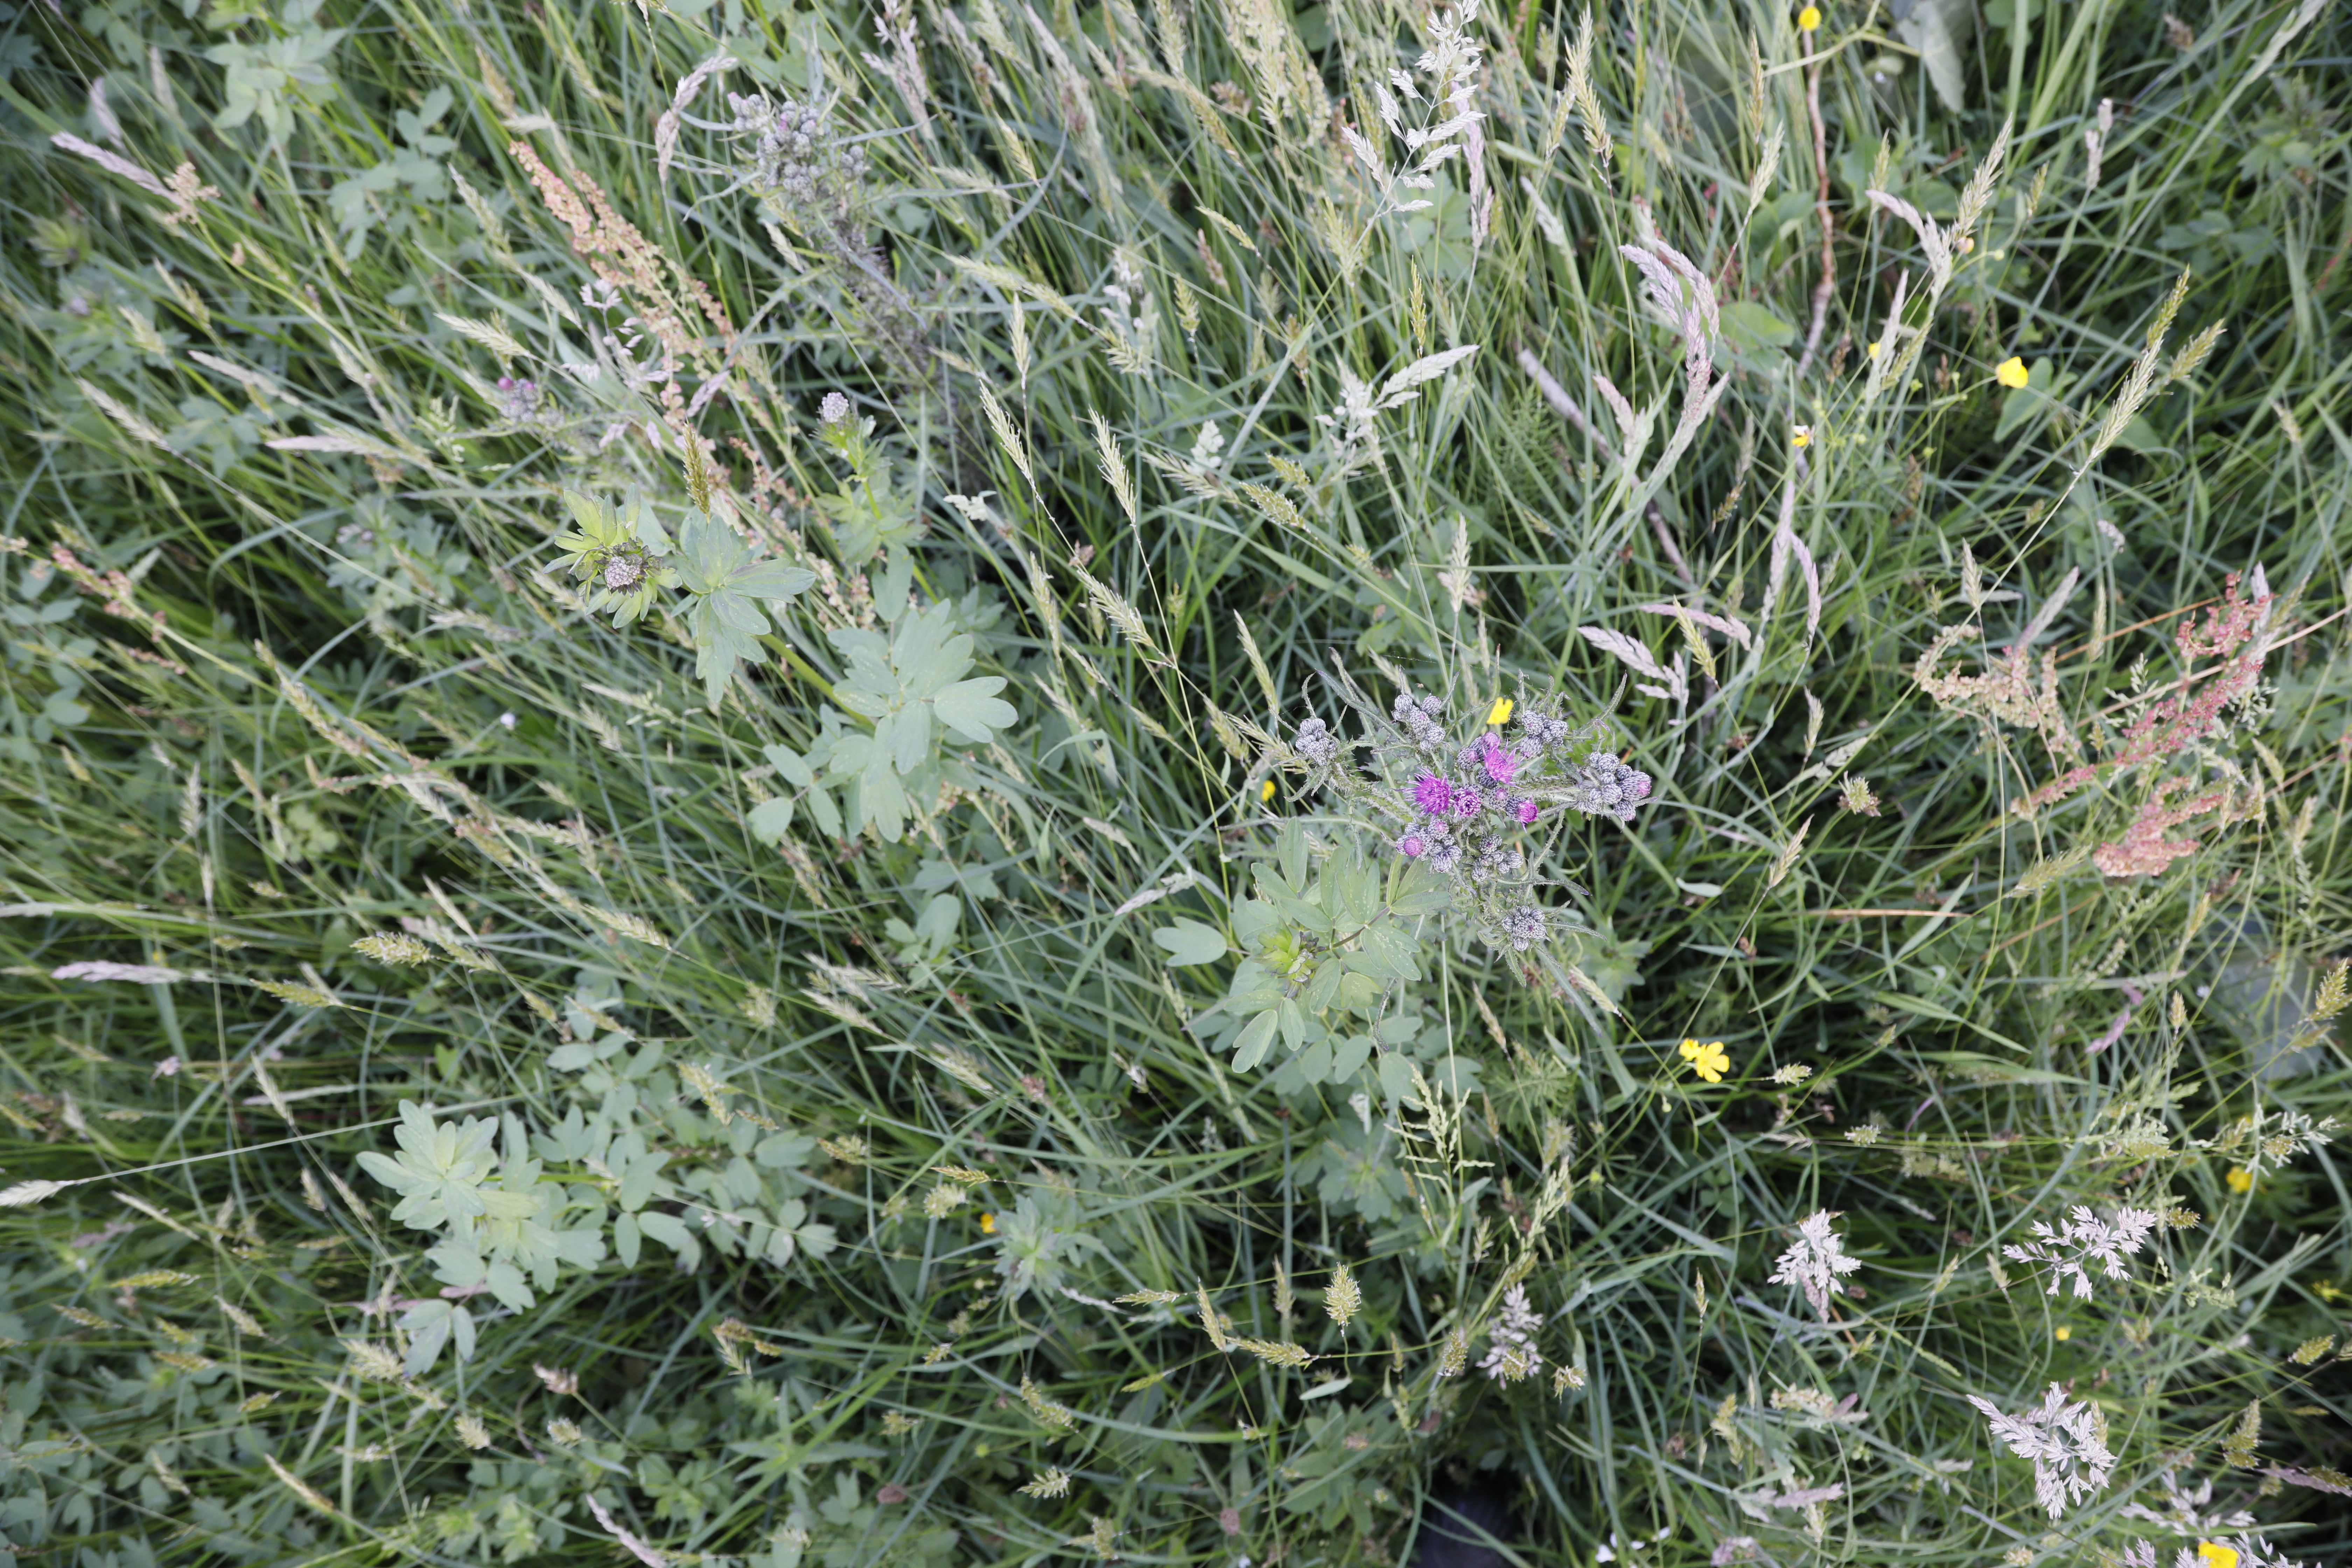
Plant species: Cirsium palustre